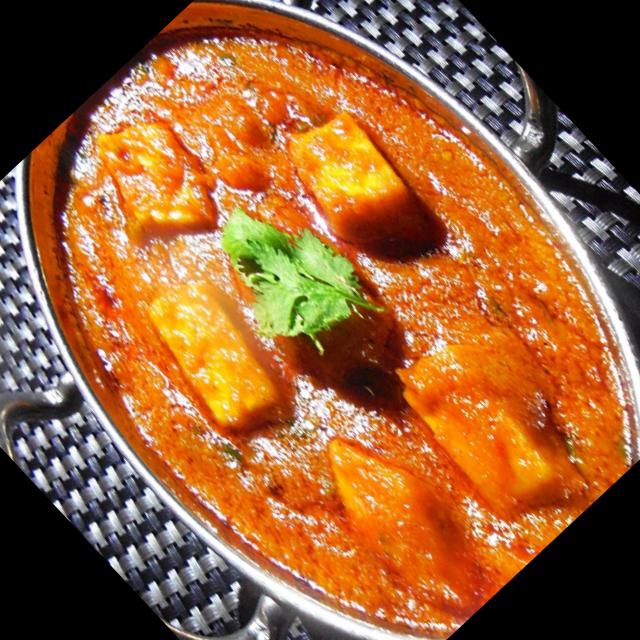
Dish: shahi_paneer